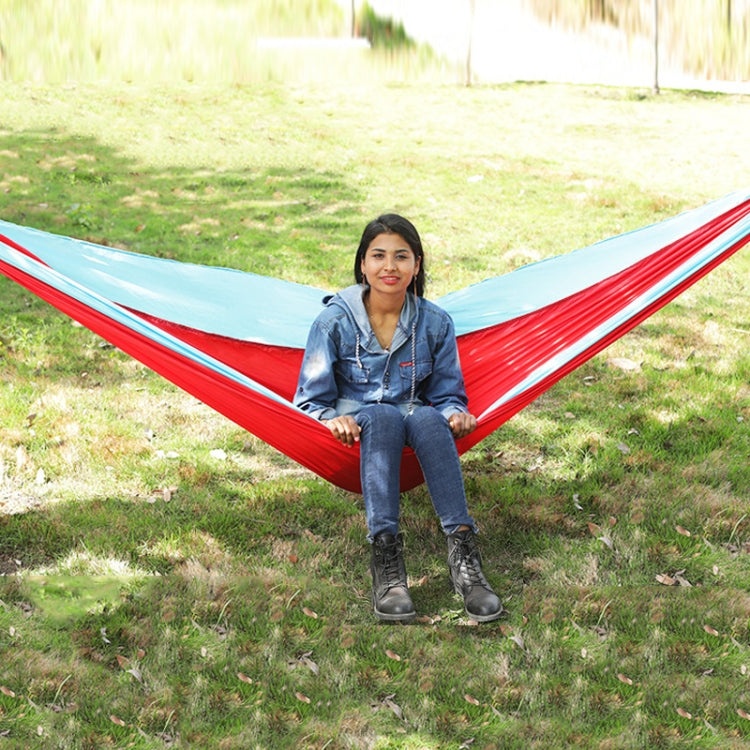
Frendorf | Outdoor-Hängematte Nylon Fallschirmstoff Reise Camping Schwinge, Stil: 3m x 2m (Rot+Himmelblau)
1. Erweiterte Fallschirm-Hängematte, ideal für Outdoor-Camping und als Innen-Schaukel 2. Kann als Picknickmatte auf dem Boden verwendet werden, stabil und robust, schweißabsorbierend und atmungsaktiv, weich und hautfreundlich 3. Hochfester Nylonfilament-Spinnstoff, gute Tragfähigkeit, stabil und stark 4. Hochwertiger Legierungshaken, dehnungsbeständig und langlebig 5. Material der Liegefläche: Nylon-Spinnstoff 6. Eigenschaften: bequem und atmungsaktiv, gute Tragkraft, starkes Seil, Metallhaken, praktische Aufbewahrung 7. Tragfähigkeit: 300 kg 8. Größe: 270 x 140 cm / 300 x 200 cm 9. Produktliste: Hängematte x 1, Aufbewahrungstasche x 1, Legierungshaken x 2, Bindeseil x 2
Brand: Frendorf
Category: Sporting Goods > Outdoor Recreation > Camping & Hiking > Camping Hammocks